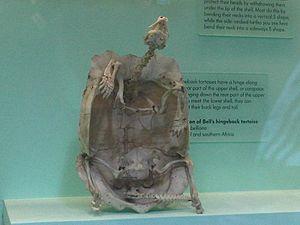
La tortue de Bell ou kinixys de Bell est une espèce de tortues de la famille des Testudinidae.